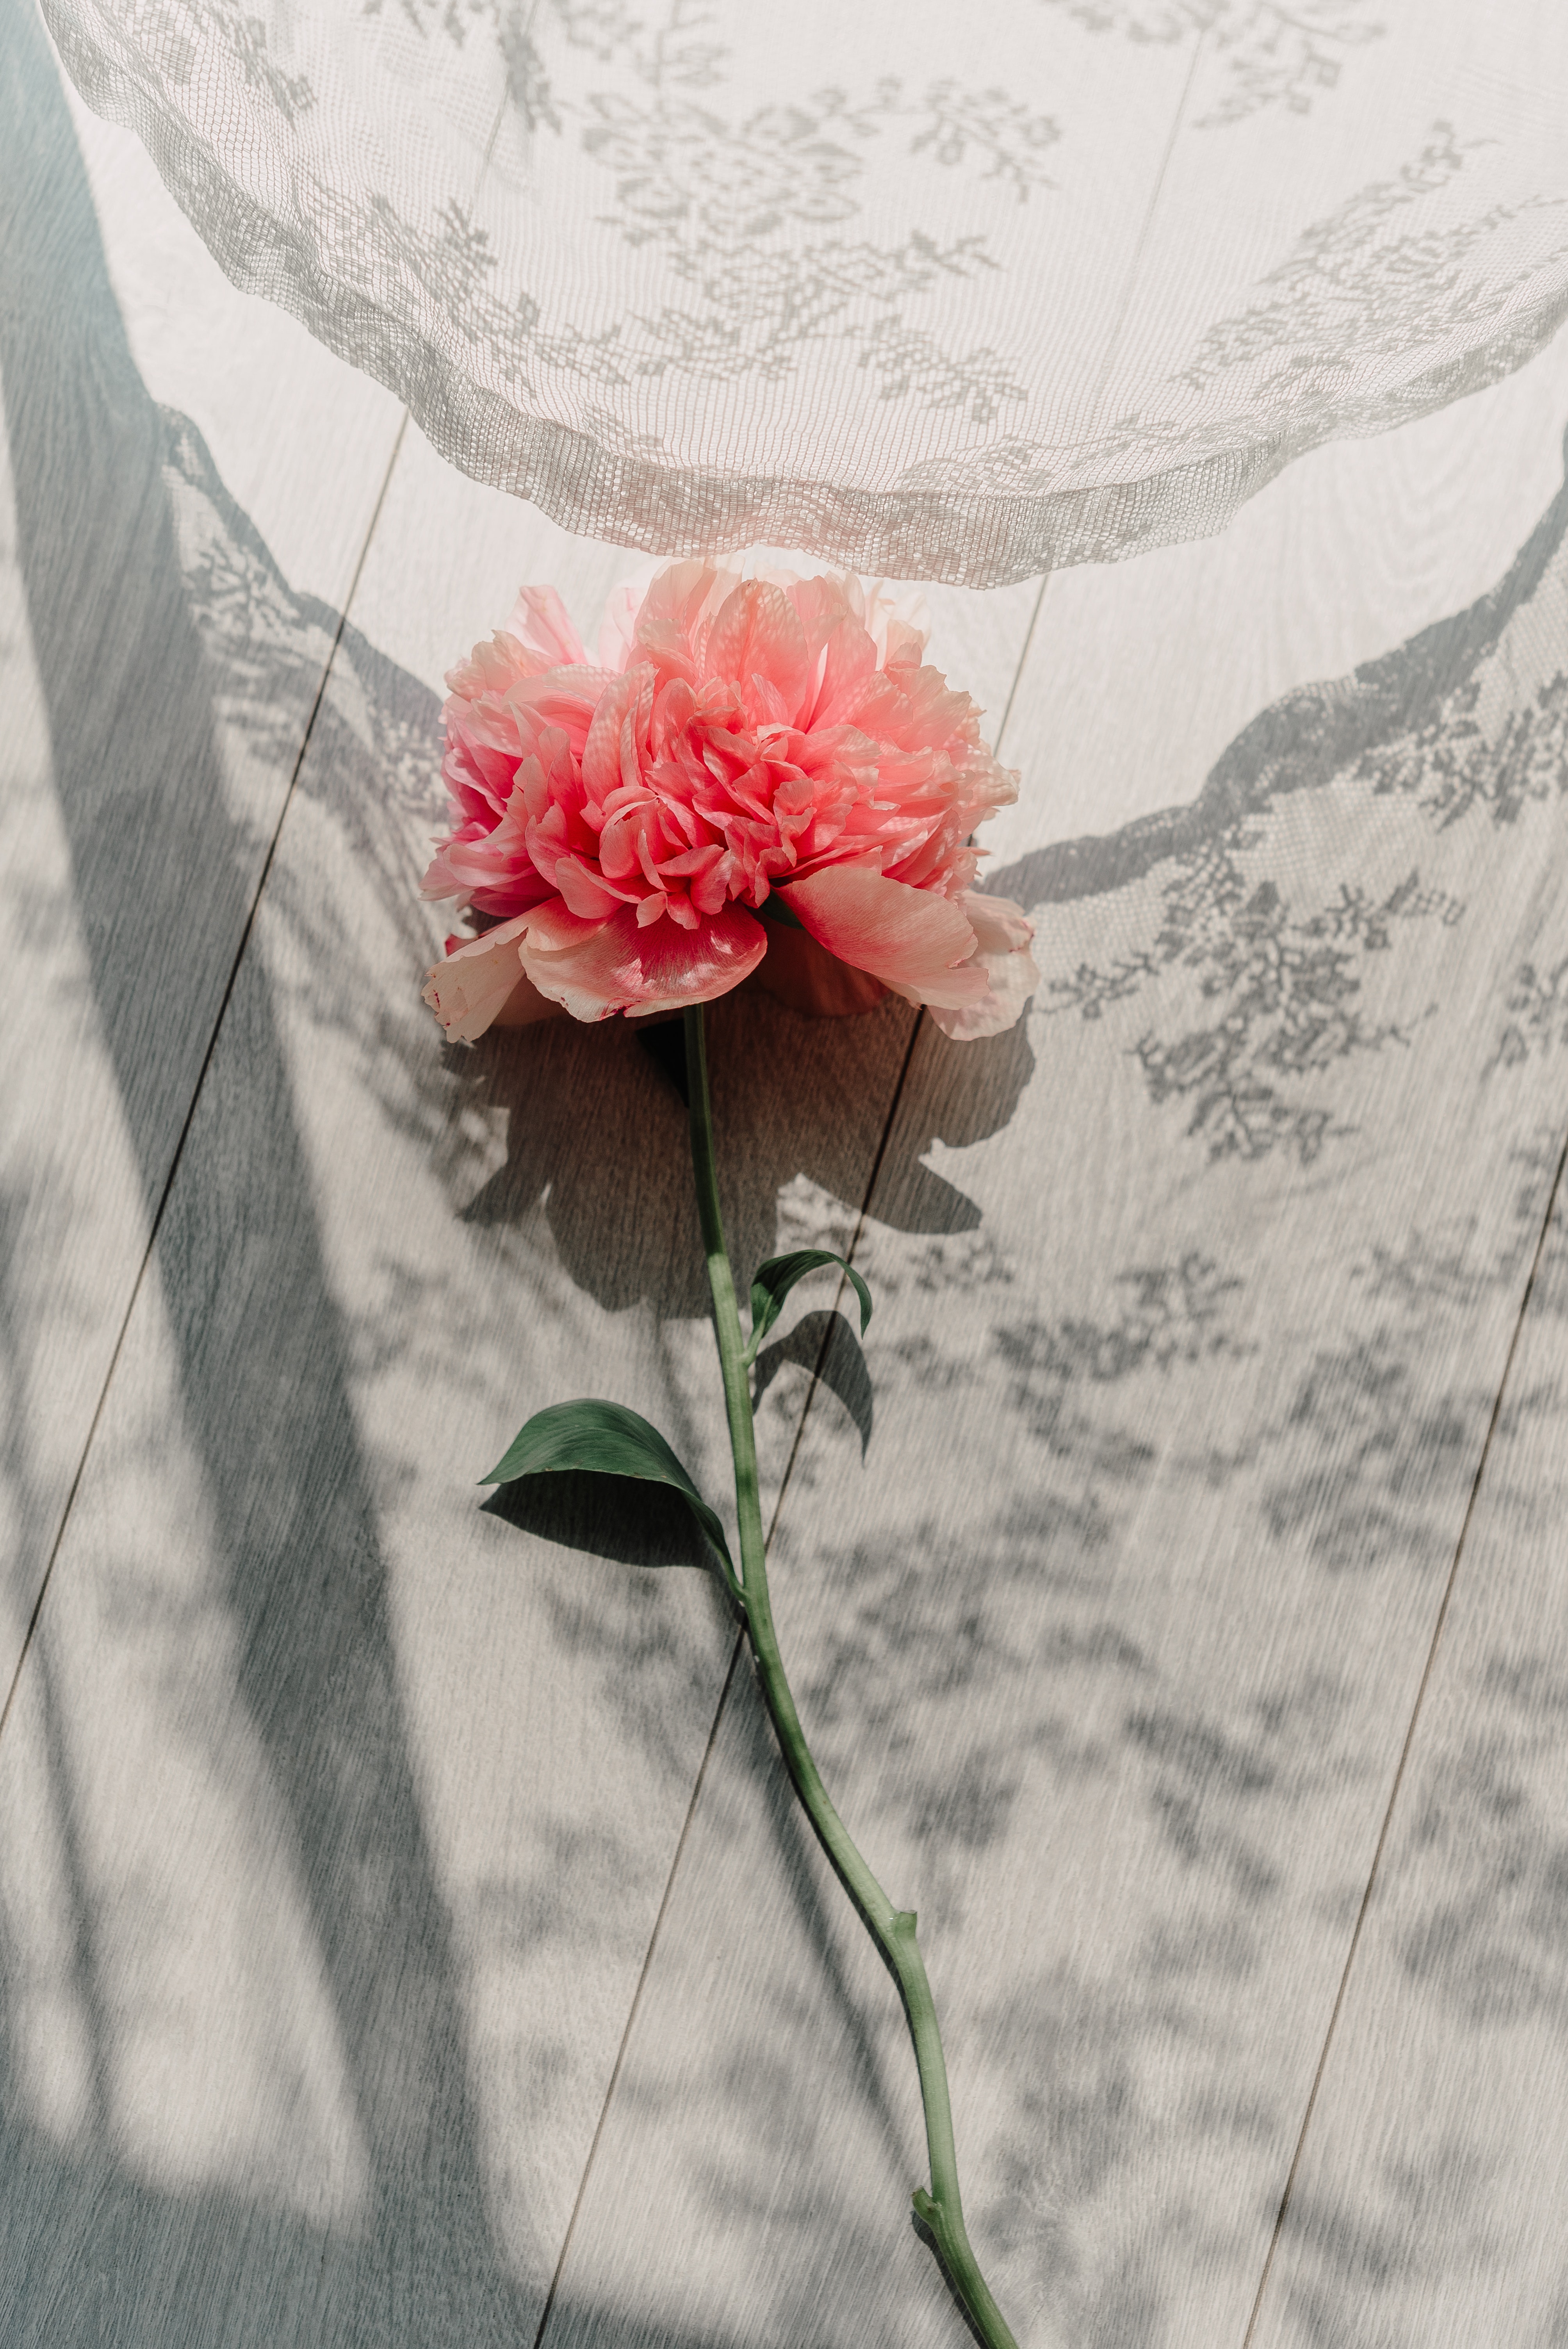
flower, plant, petal, creative arts, rose, flower arranging, artificial flower, flowering plant, rose family, Tints and shades, rose order, cut flowers, pattern, garden roses, Hybrid tea rose, annual plant, art, peach, floral design, floristry, carmine, flooring, event, floribunda, magenta, plant stem, bouquet, still life photography, Pedicel, coquelicot, herbaceous plant, pink family, landscape, artwork, visual arts, grass